1915 Tiverton by-election

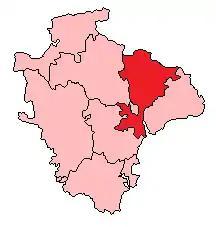
Tiverton in Devon, 1915

The 1915 Tiverton by-election was held on 30 November 1915. The by-election was held due to the death of the incumbent Conservative MP, Hon. William Walrond. It was won by the Conservative candidate Charles Carew who was unopposed due to a War-time electoral pact.